Stranger in a Cab

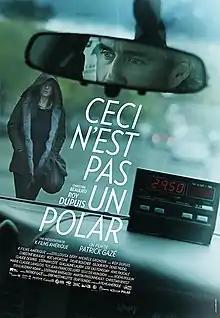
Film poster

Stranger in a Cab (lit. "This is not a thriller") is a Canadian drama film, directed by Patrick Gazé and released in 2014. The film stars Roy Dupuis as André Kosinski, a lonely taxi driver in Montreal who begins a passionate affair with Marianne (Christine Beaulieu) after she is a passenger in his cab, only to become concerned that she may have been involved in a crime.